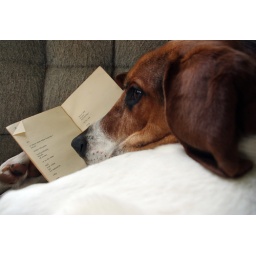
It's so cute when he curls up in the chair with his favorite book of ee cummings poetry.